Sky position (RA, Dec in degrees): 198.184, 1.156
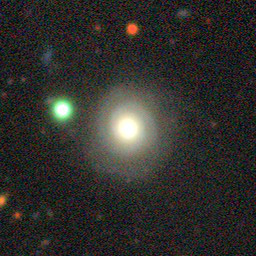
Galaxy morphology: Unbarred Tight Spiral Galaxies